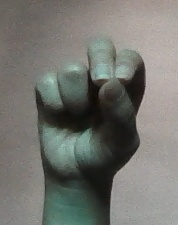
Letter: gaaf